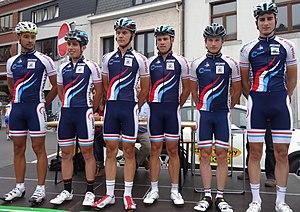
Reportage photographique réalisé le mercredi 6 août à l'occasion du départ de la première étape du Tour de la province de Namur 2014 à Jambes (Namur), Belgique.
La 67ᵉ édition du Tour de la province de Namur a lieu du 6 au 10 août 2014, en Belgique.